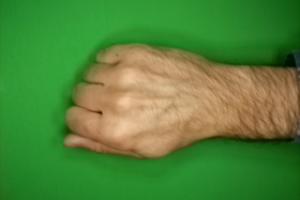
Label: rock